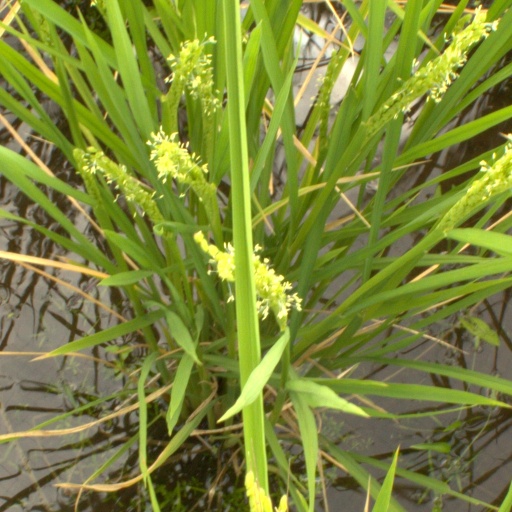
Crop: rice